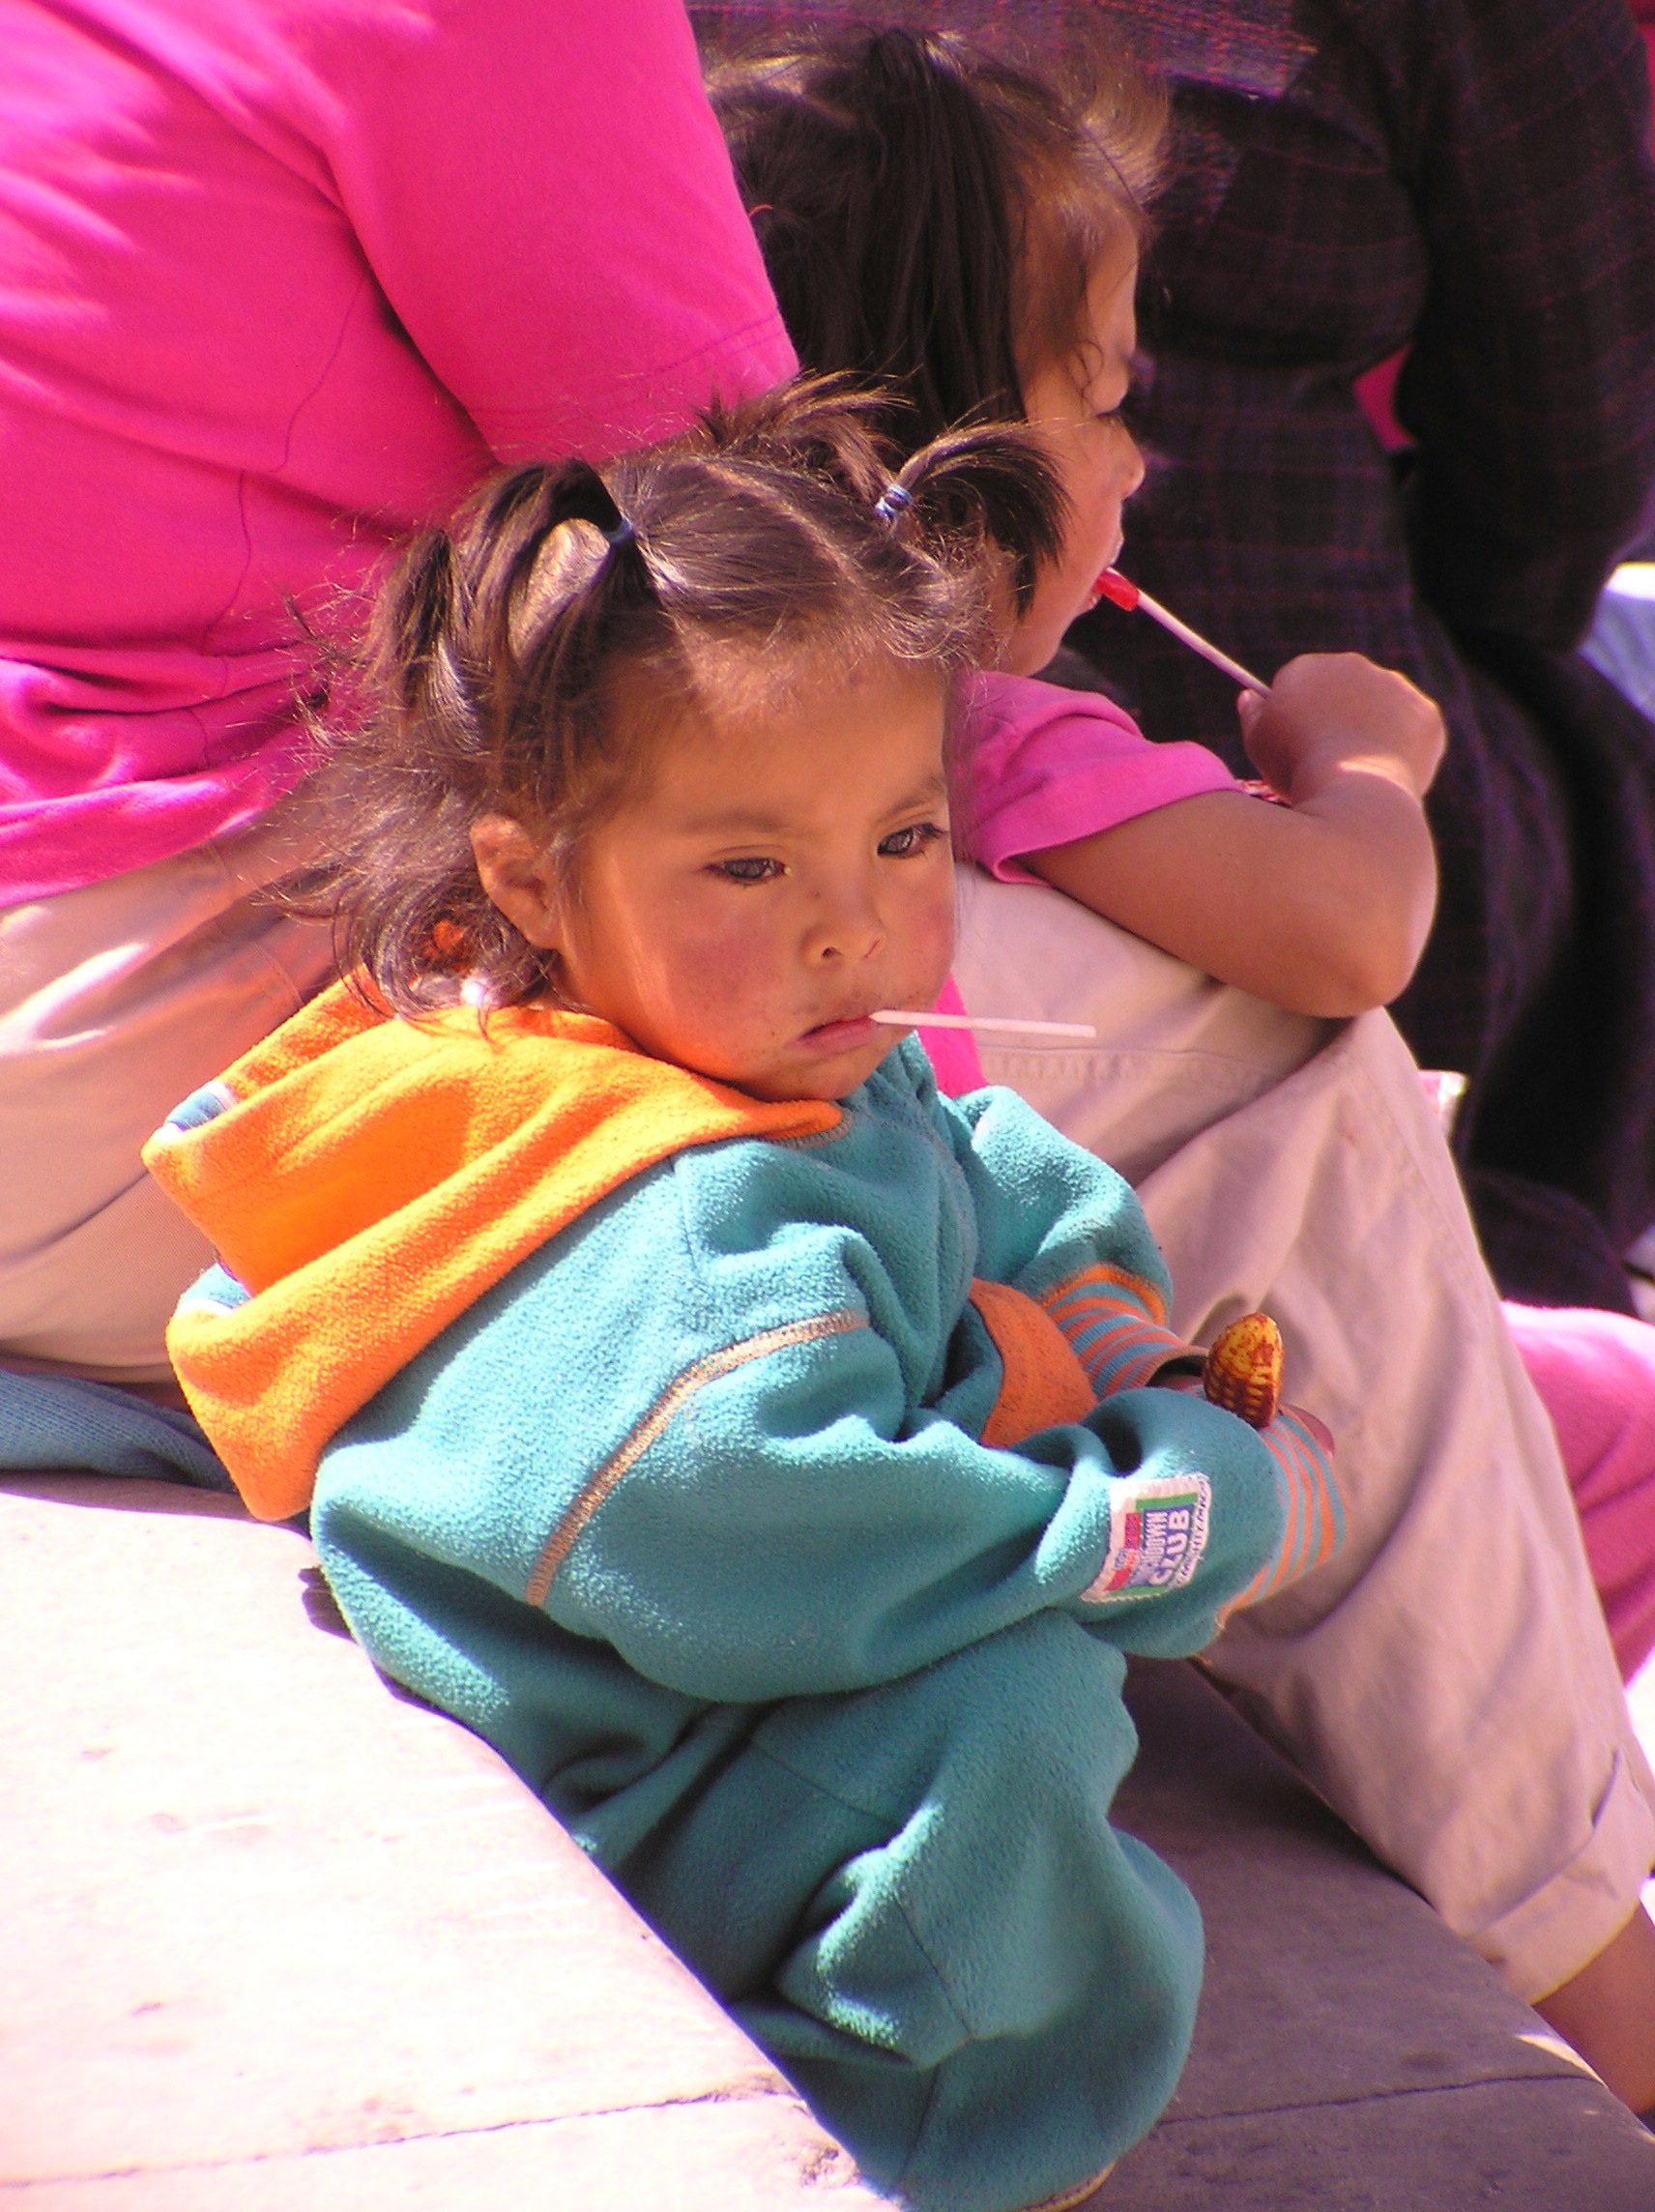
person, people, girl, play, spring, color, sitting, child, colorful, mexico, infant, toddler, culture, costume, mexican, cultural, san miguel de allende, human positions